Samuel Adams Darcy

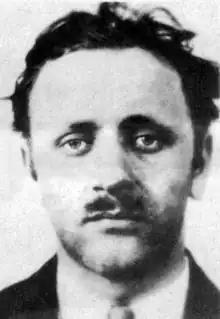
Portland Police mugshot, 1941

Samuel Adams Darcy (born Samuel Dardeck , also known as "Sam Darcy," 1905 – November 8, 2005) was an American political activist who was a prominent Communist leader in both New York and California. He was active in the organization of New York City's unemployment march in 1930, as well as the 1934 West Coast waterfront strike. He was a supporter of Harry Bridges.